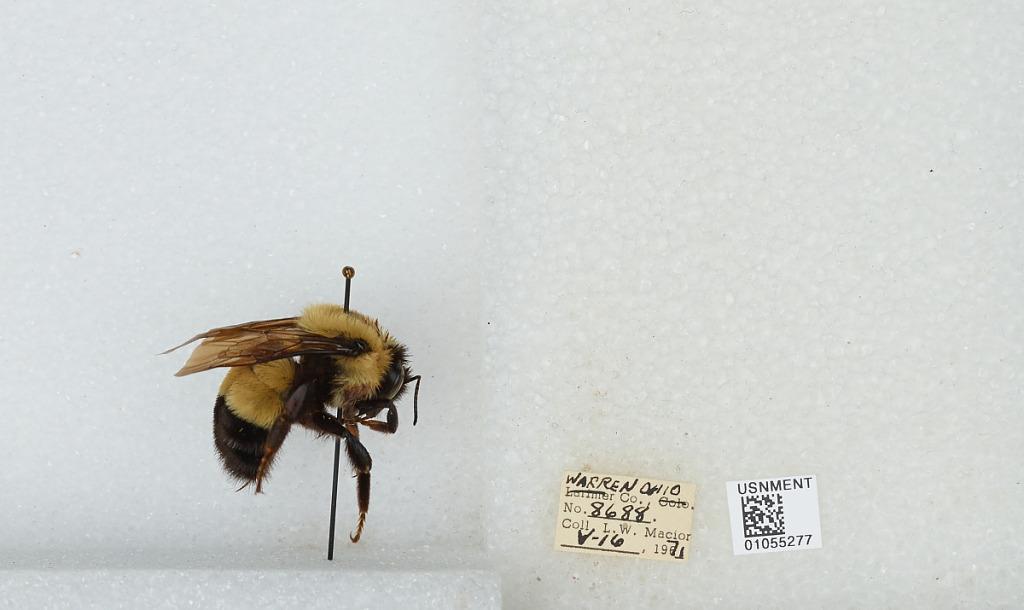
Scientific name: Bombus (Bombus) affinis Cresson
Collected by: L. Macior
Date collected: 1971-5-16
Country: United States
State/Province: Ohio
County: Warren
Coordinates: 39.4242, -84.1856